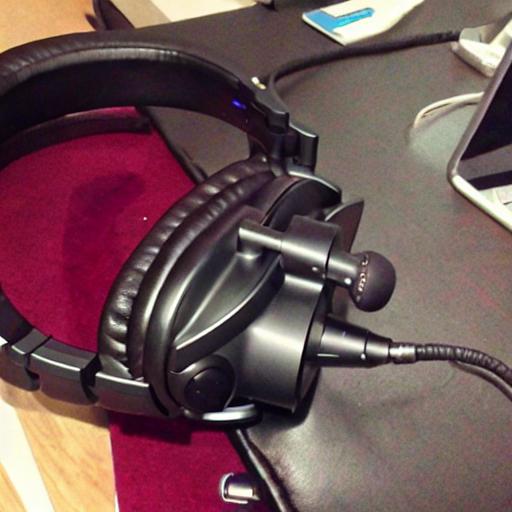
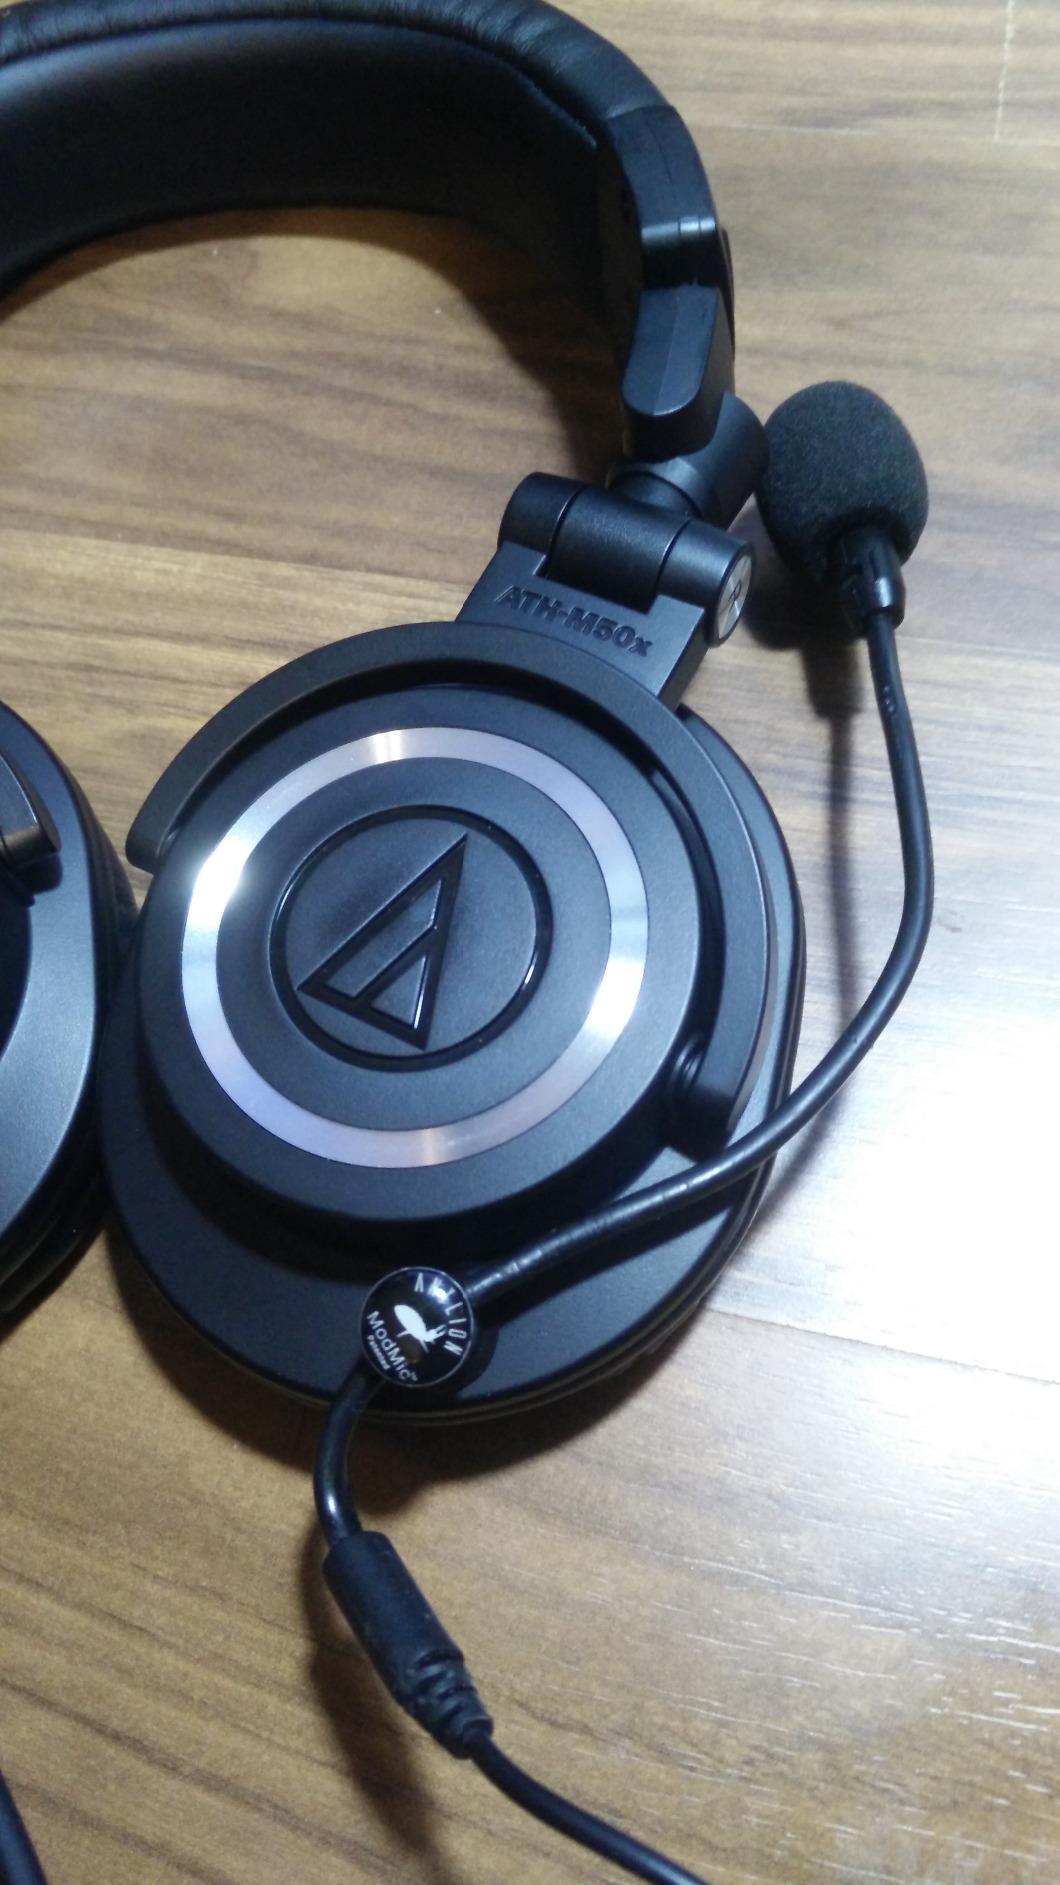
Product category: headphones
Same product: no